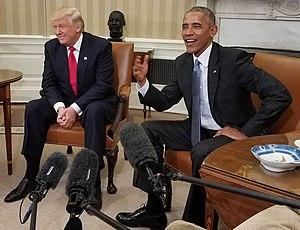
Donald John Trump, né le 14 juin 1946 à New York, est un homme d'affaires, animateur de télévision et homme d'État américain. Il est le 45ᵉ président des États-Unis, depuis le 20 janvier 2017.